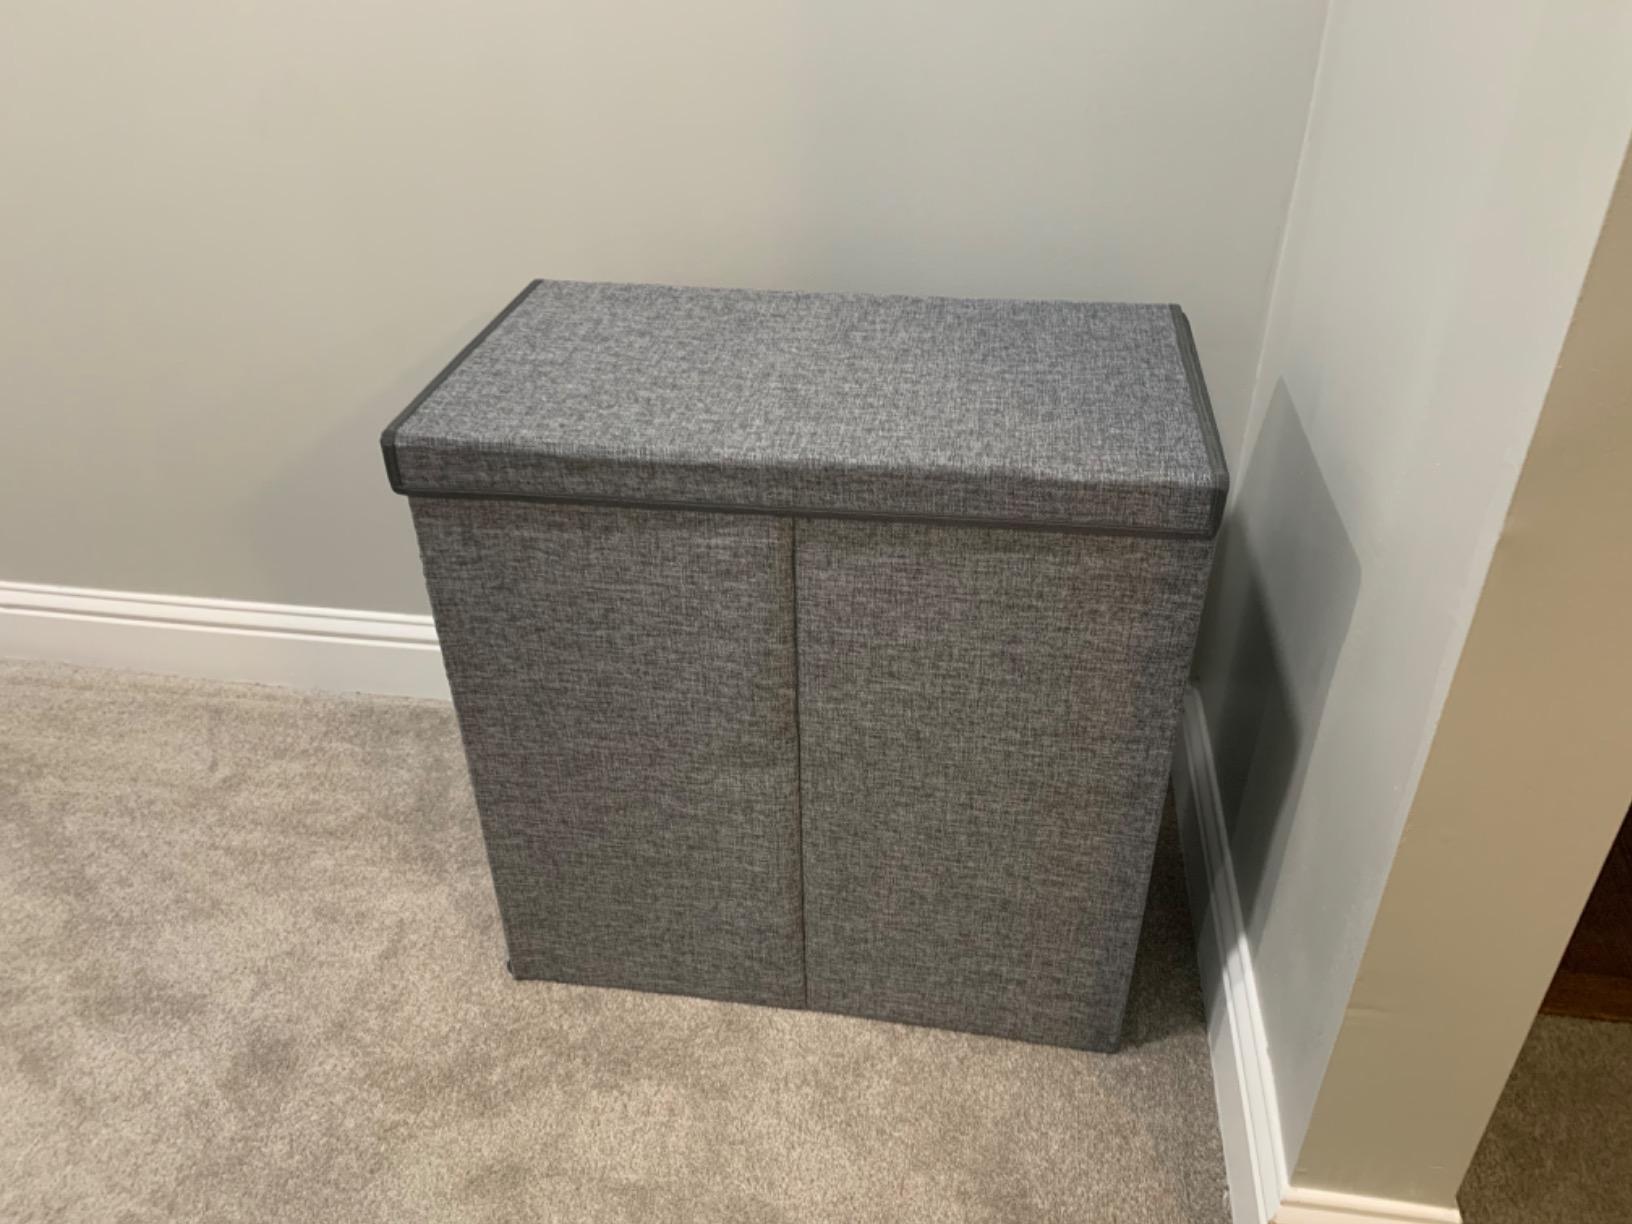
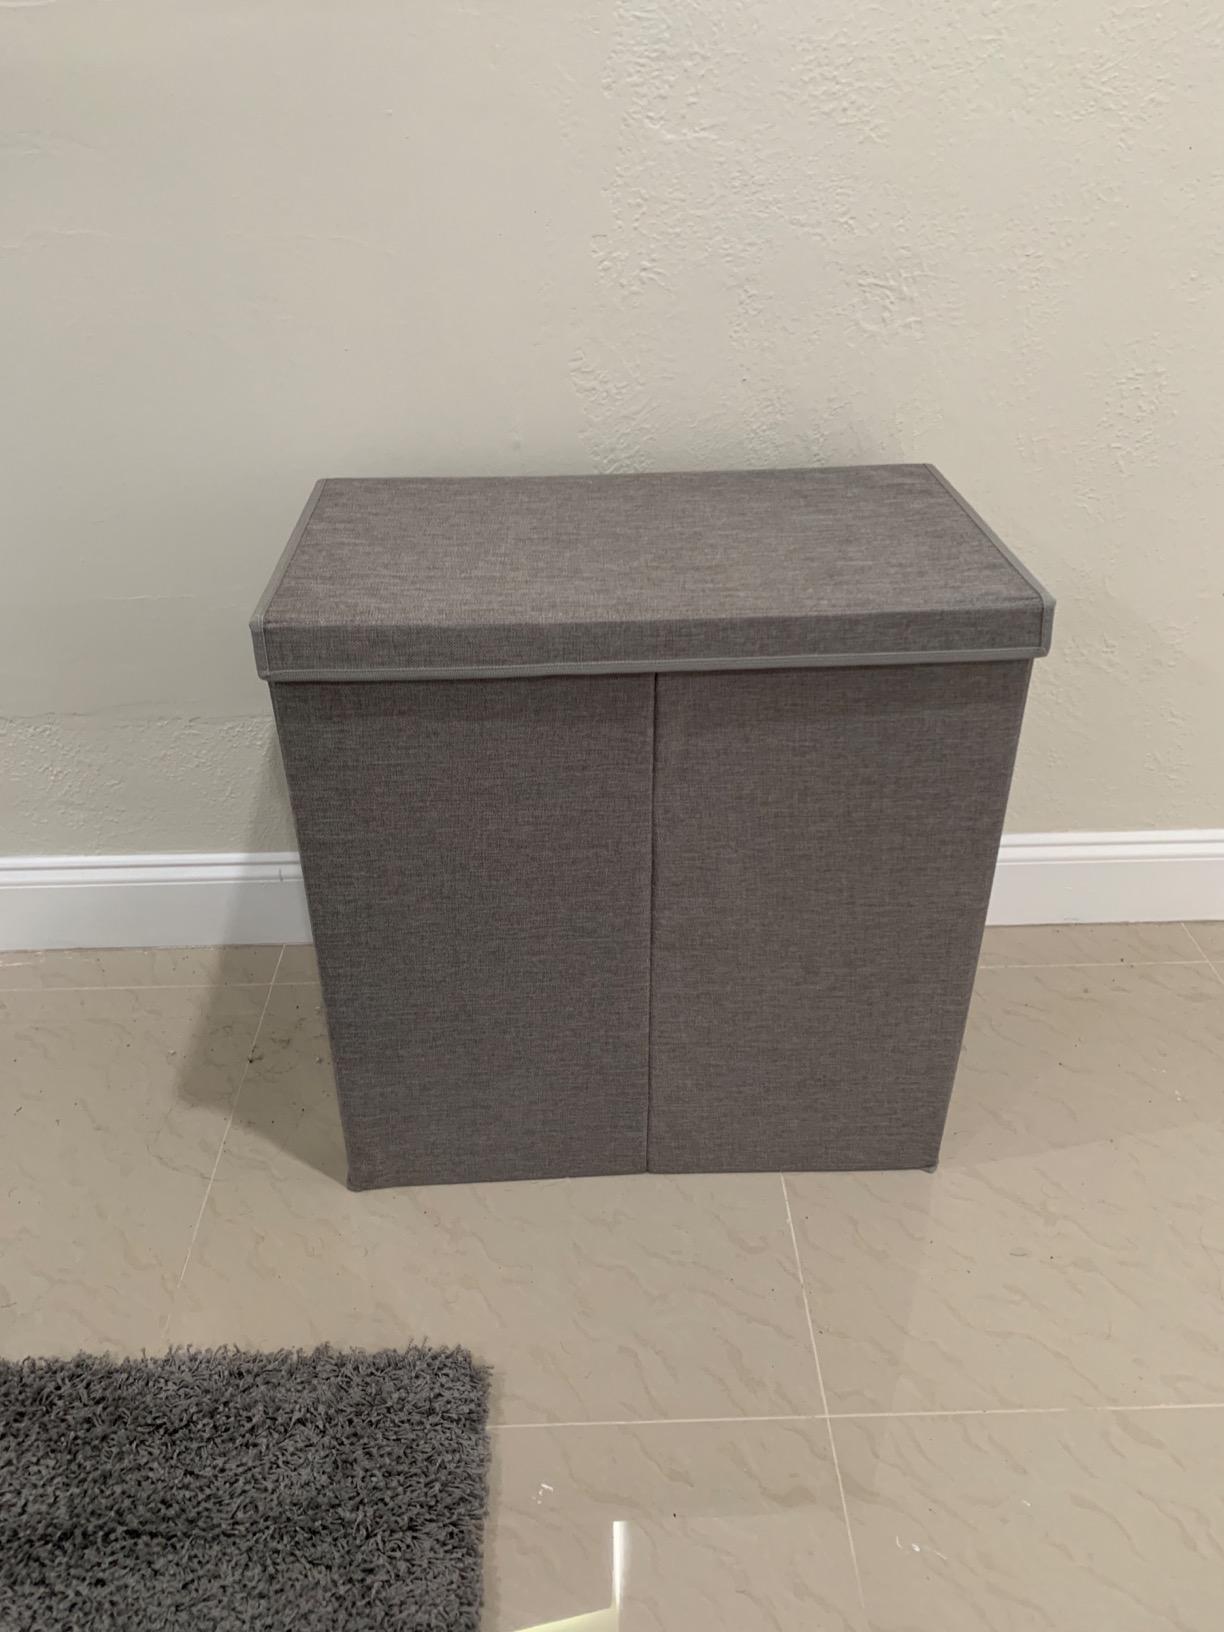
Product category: items_hamper
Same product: yes